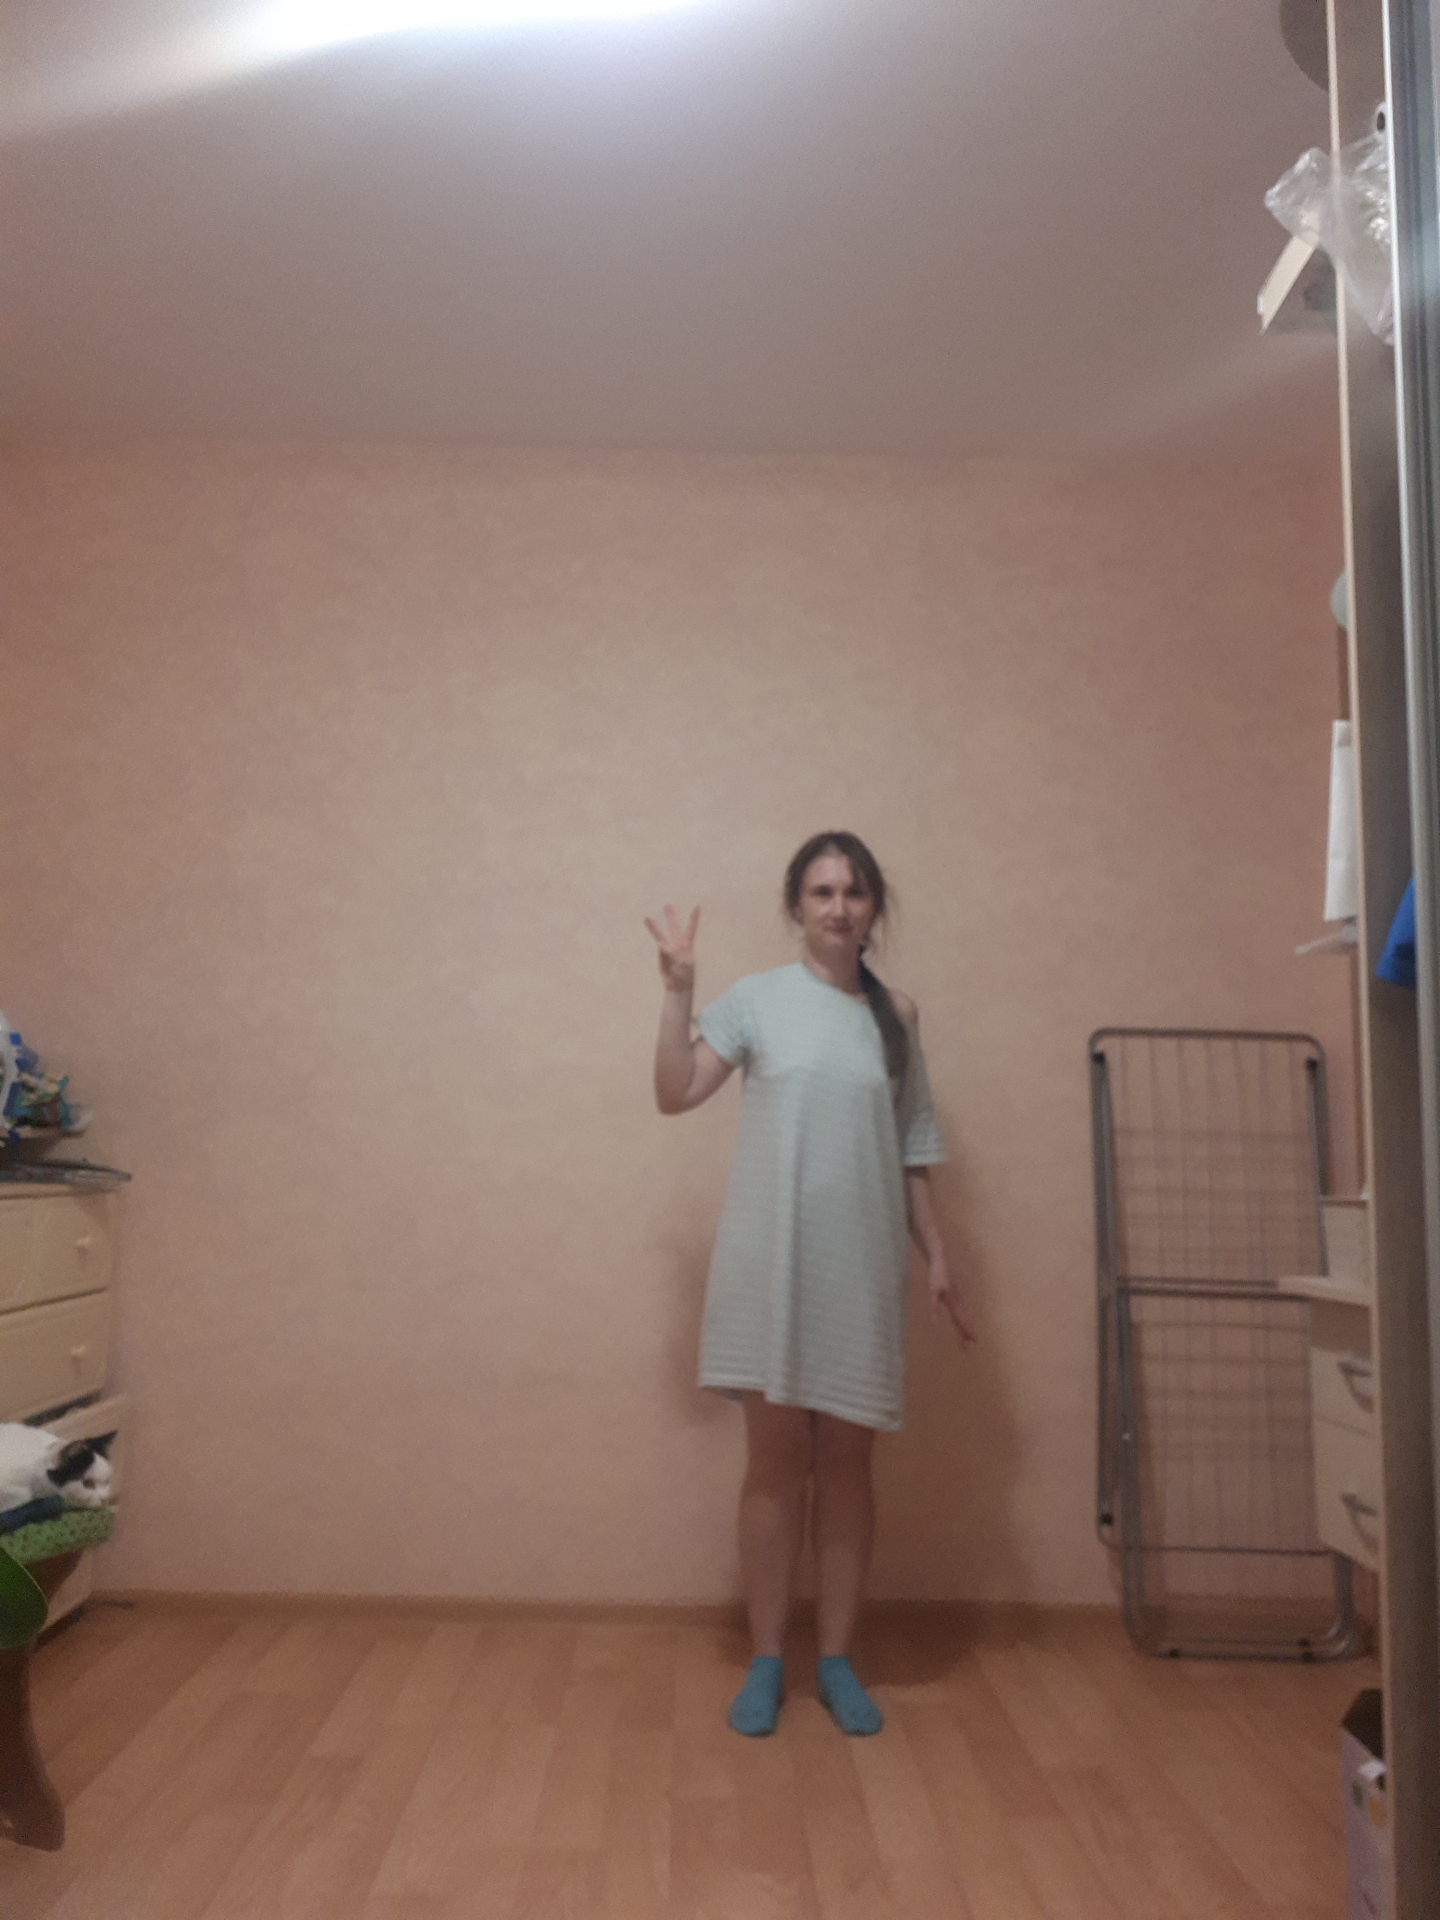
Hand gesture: three